IBM Personal Computer

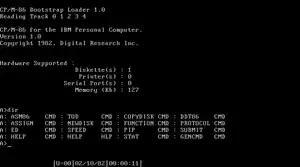
Digital Research CP/M-86 Version 1.0 for the IBM PC

The expansion capability of the IBM PC was very significant to its success in the market. Some publications highlighted IBM's uncharacteristic decision to publish complete, thorough specifications of the system bus and memory map immediately on release, with the intention of fostering a market of compatible third-party hardware and software.